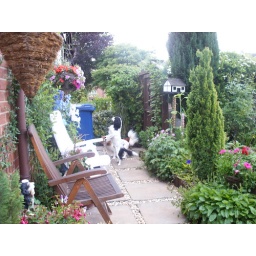
being a meercat again, he is trying to look in the bedroom window to see if mom is awake yet :)